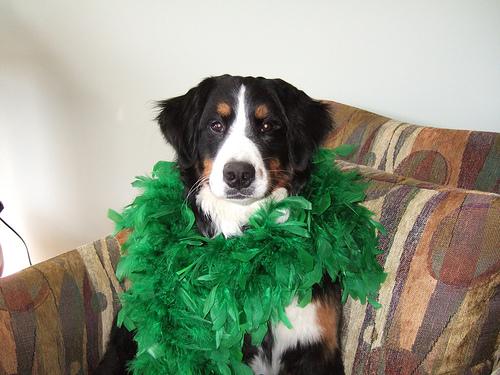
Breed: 211-n000061-Bernese_mountain_dog